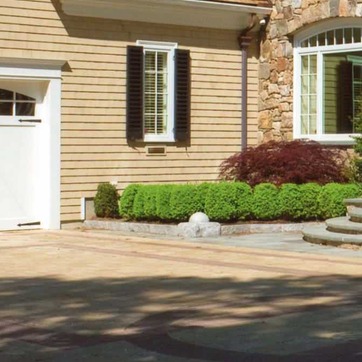
Material: foliage